Boris Godunov

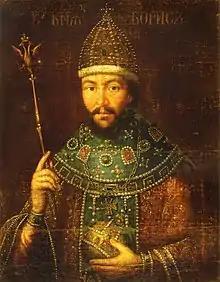
Portrait of Boris Godunov, 17th century

Boris died on . According to the French mercenary captain Jacques Margeret, who was at the palace at the time, the tsar died of a stroke. He took monastic orders shortly before his death and accepted the monastic name Bogolep. Although Godunov had been seriously ill for a long time, his death was a shock for everybody. The boyars soon crowned Boris's sixteen-year-old son Feodor as tsar, but Boris's death caused discord among the nobility. Many people believed that Boris was actually guilty of regicide and usurpation and viewed his death as divine punishment and proof of the False Dmitry's authenticity.